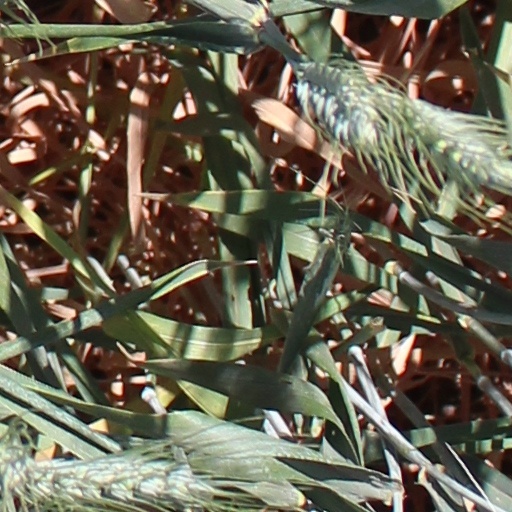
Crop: wheat